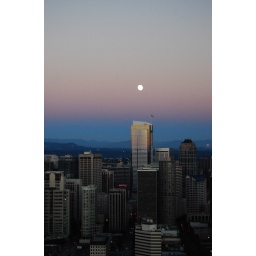
full moon over the city, note red roosevelt hotel sign